January 20–22, 2014 North American blizzard

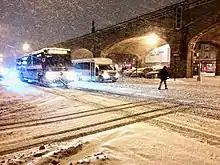
Snowfall in Sunnyside, Queens, New York City on January 21.

Nationwide, approximately 4,000 flights were cancelled, the majority concentrated in the Mid-Atlantic and New England where the worst impacts occurred. Winter storm warnings were issued from the Ohio Valley to much of the Mid-Atlantic and New England, with blizzard warnings issued for the southeastern parts of the latter.